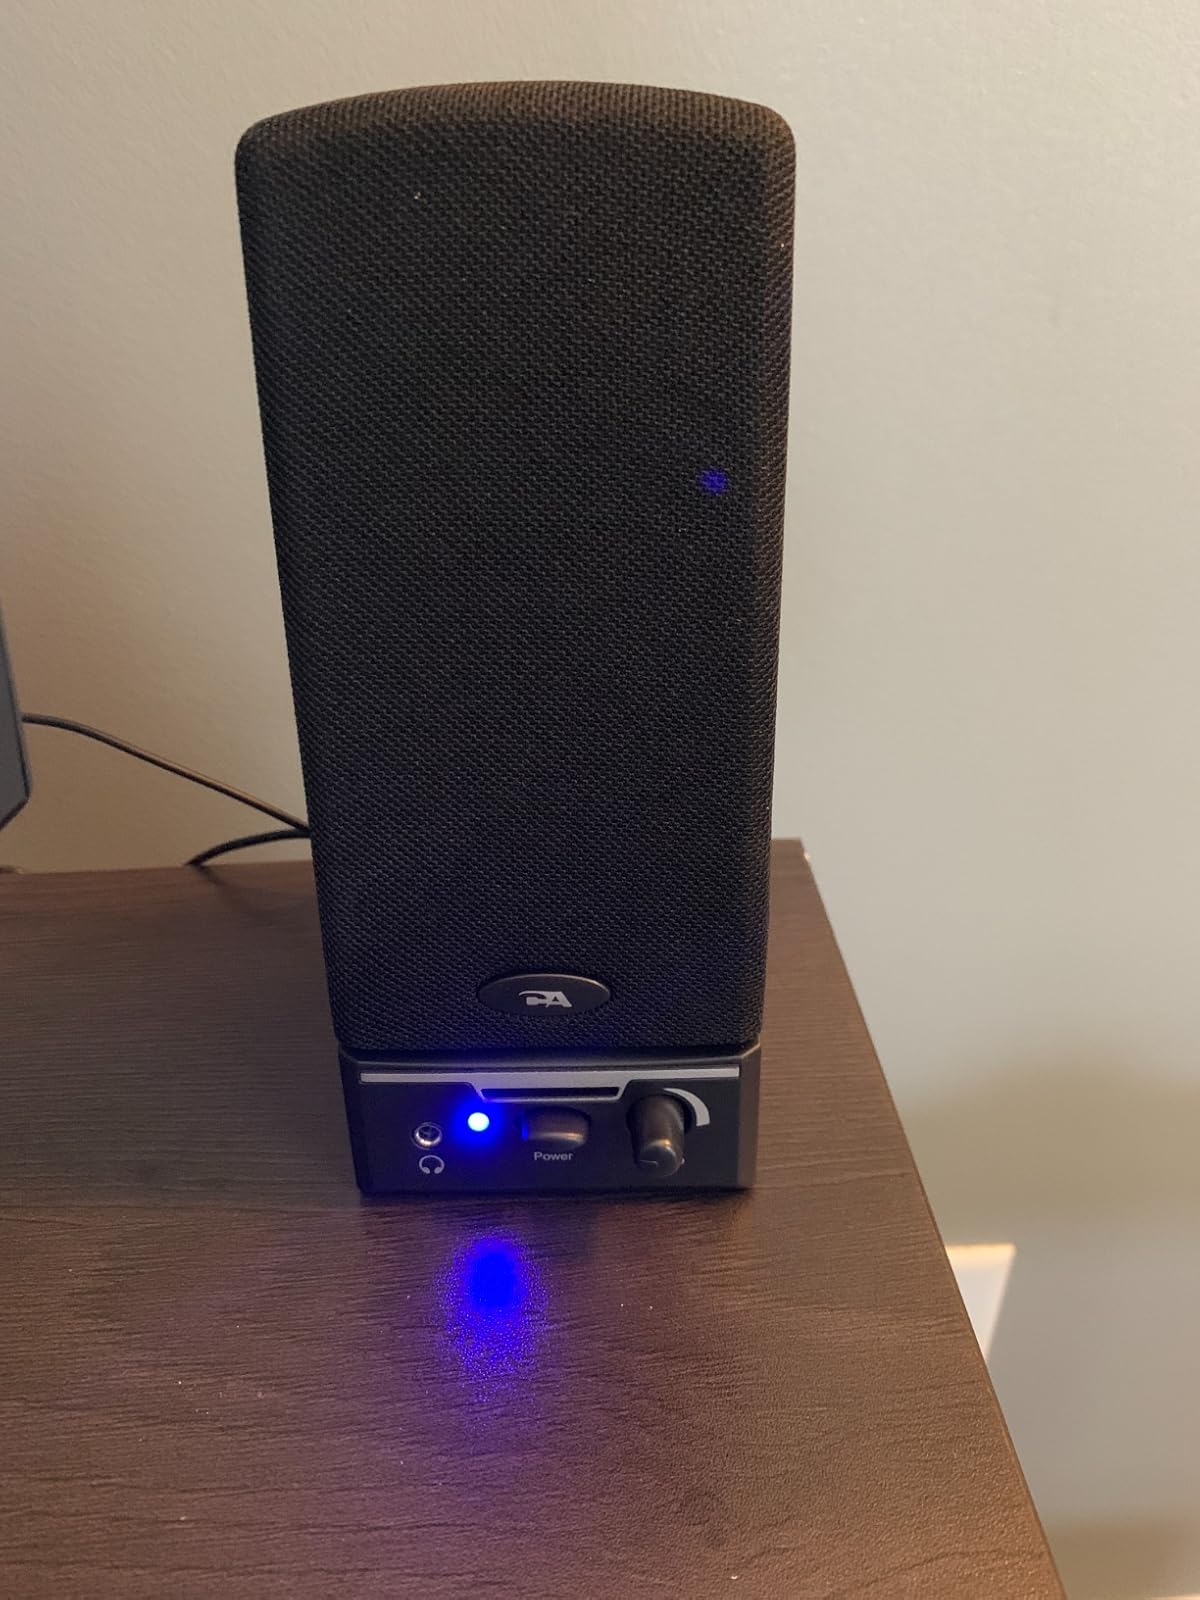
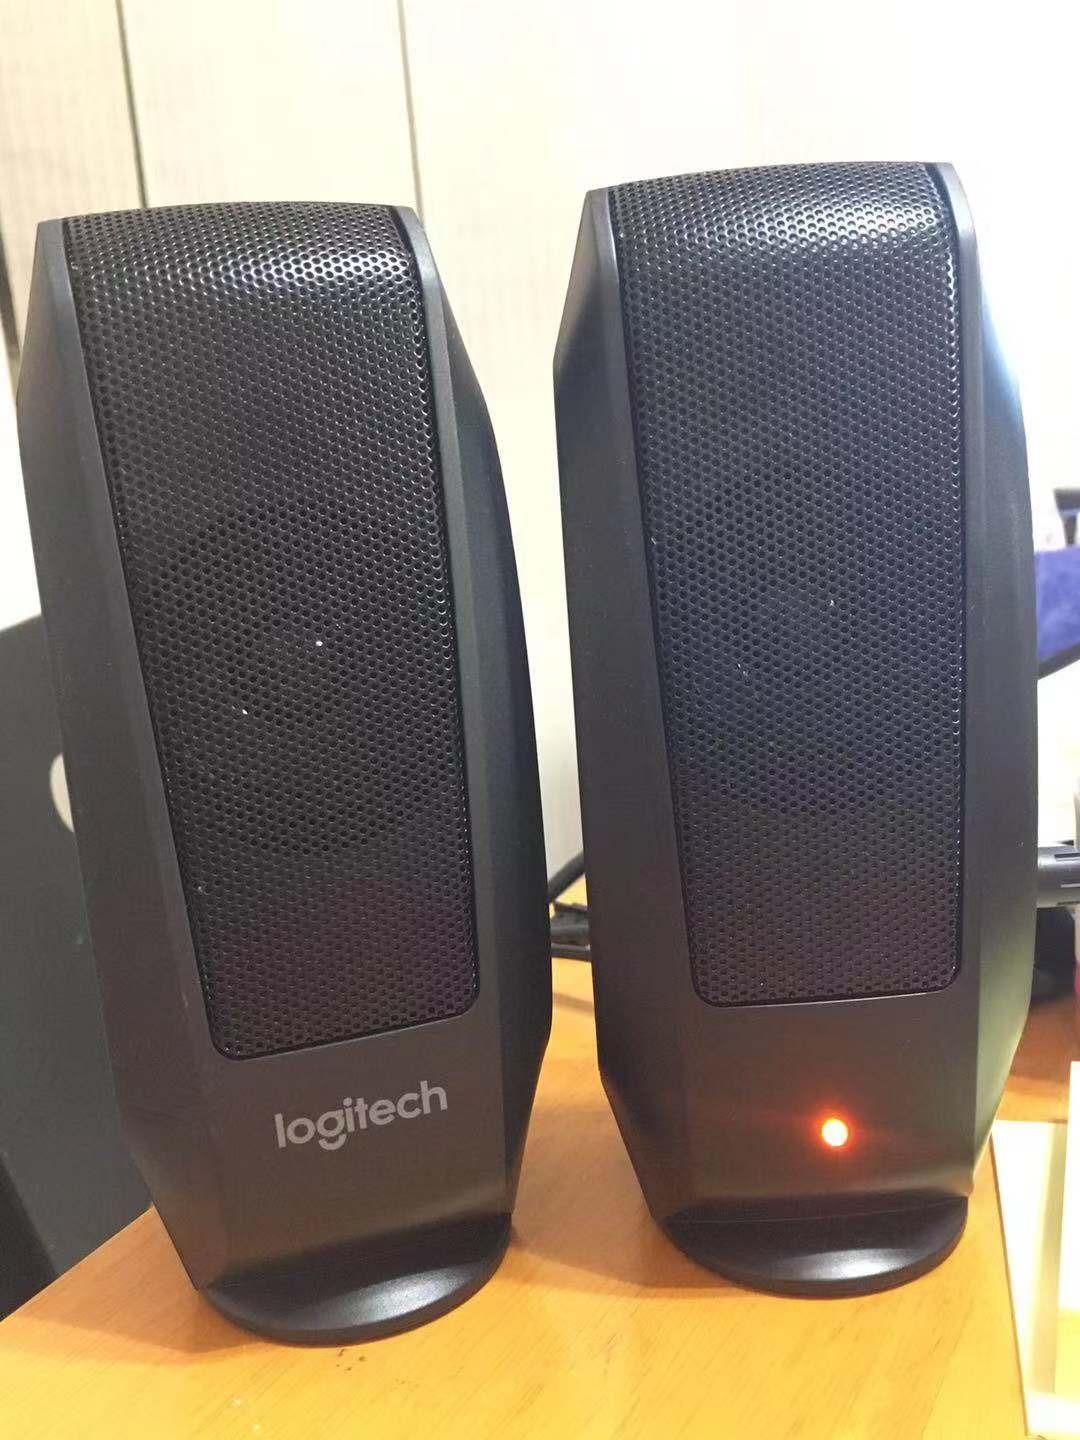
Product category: speaker
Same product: no